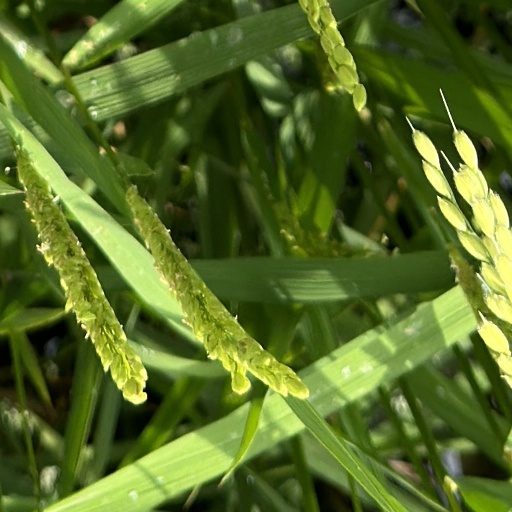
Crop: rice